Rupert Balfe

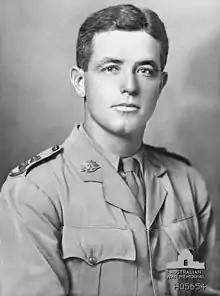

Joseph Rupert Balfe (9 March 1890 – 25 April 1915) was an Australian rules footballer and soldier who was killed during the landing at Anzac Cove.